Castello Orsini

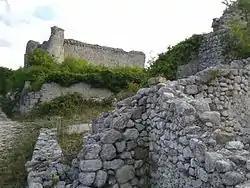
Castle in Massa d'Albe

Castello Orsini (Italian for "Orsini Castle") is a Middle Ages castle in Massa d'Albe, Province of L'Aquila (Abruzzo).